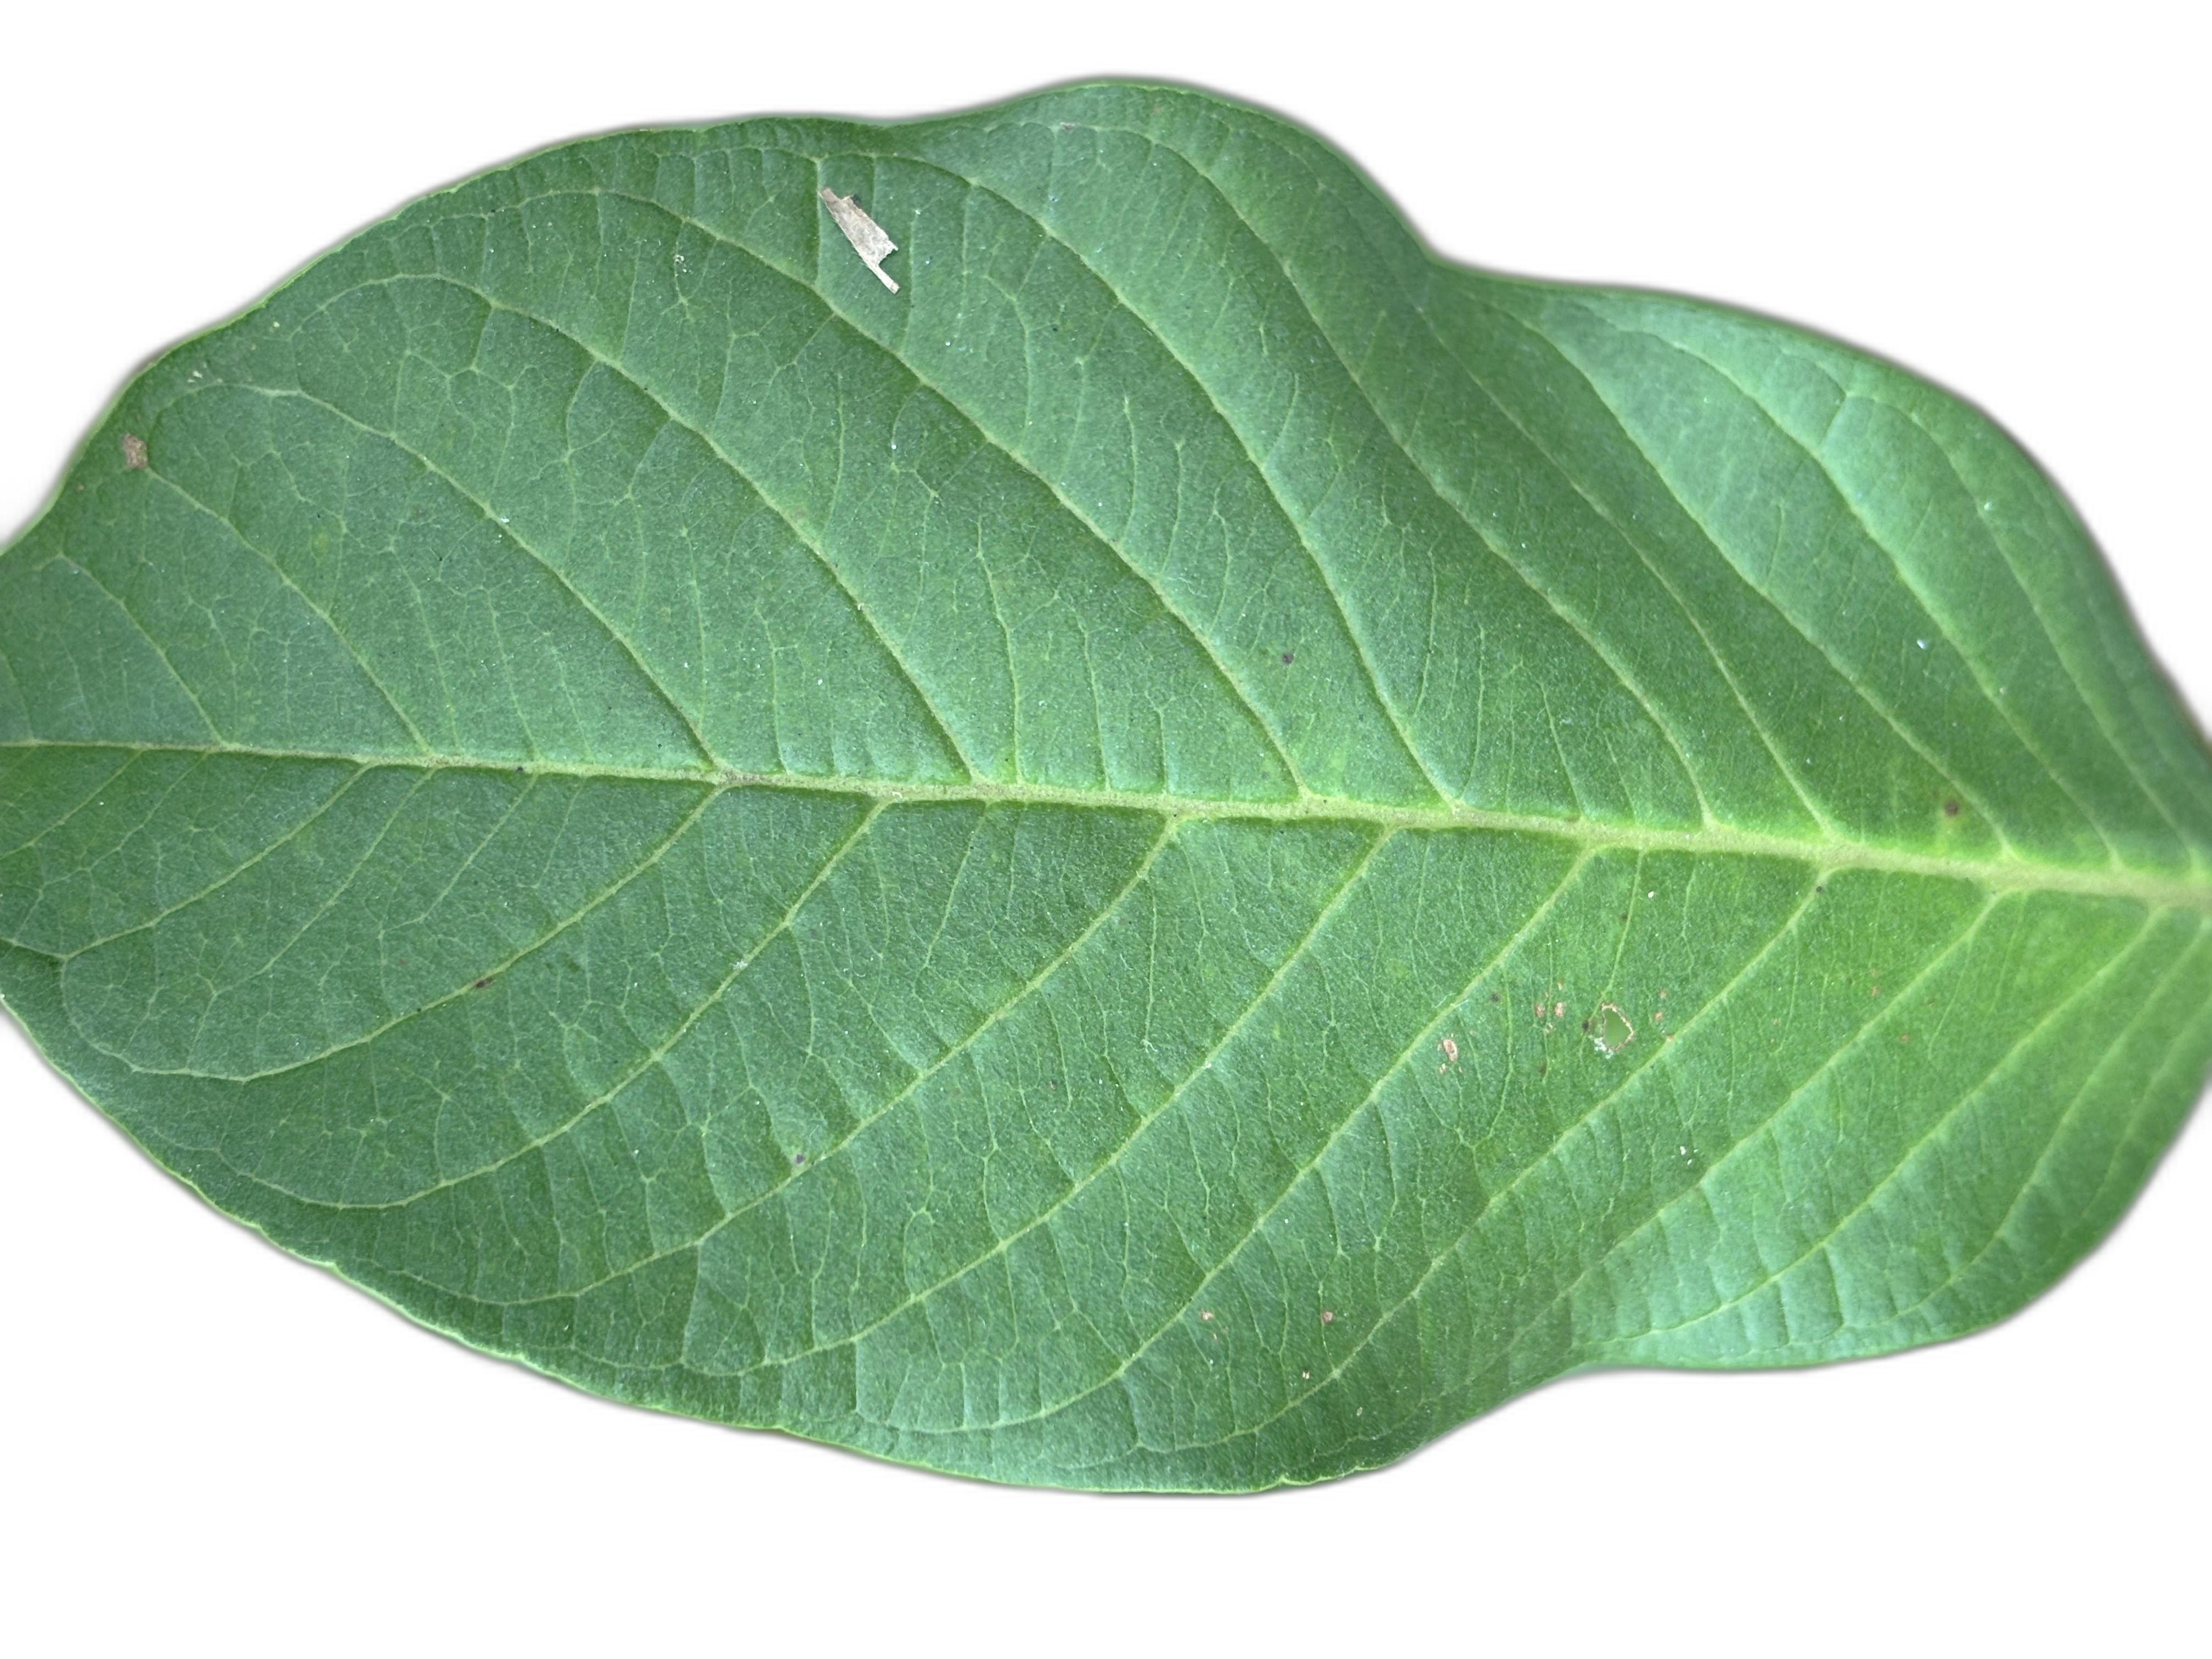
Plant part: leaf
Disease: Healthy